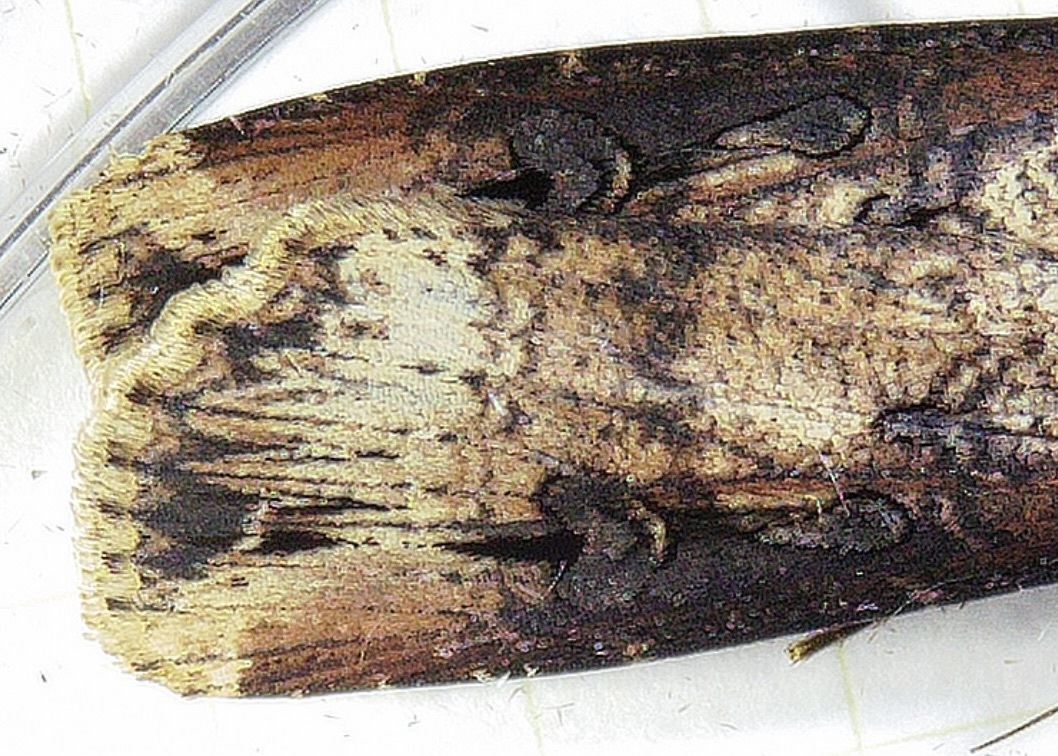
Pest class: cutworms